Downtown Edmonton

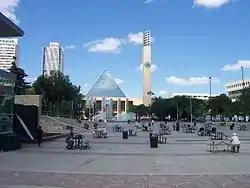
Churchill Square is a major public square in Downtown Edmonton.

The arts district is in the eastern part of the core with many award winning institutions like the Francis Winspear Centre for Music (home of the Edmonton Symphony Orchestra) and the Citadel Theatre. Edmonton City Hall is also located here with all these buildings facing onto Sir Winston Churchill Square. It is also the site of the new Art Gallery of Alberta, which opened in early 2010, and the Stanley A. Milner Library, Edmonton Public Library's main branch.